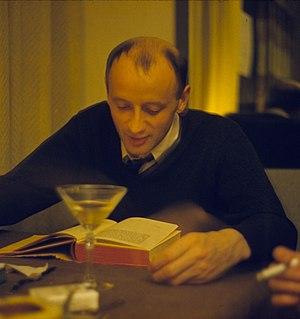
Eamonn Kevin Roche, né le 14 juin 1922 à Dublin en Irlande et mort le 1ᵉʳ mars 2019 à Guilford dans le Connecticut, est un architecte irlando-américain.